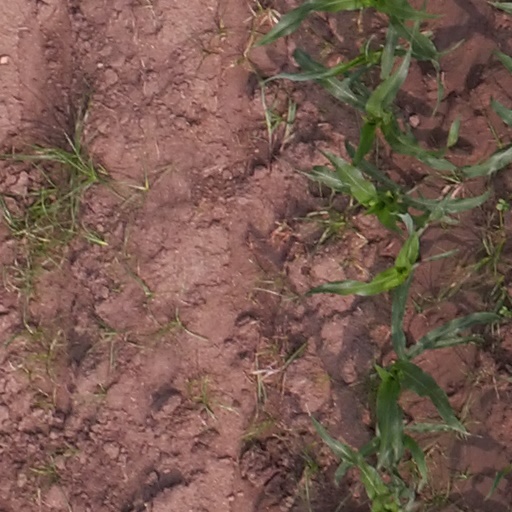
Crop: maize; corn